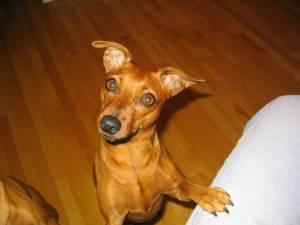
Breed: miniature pinscher